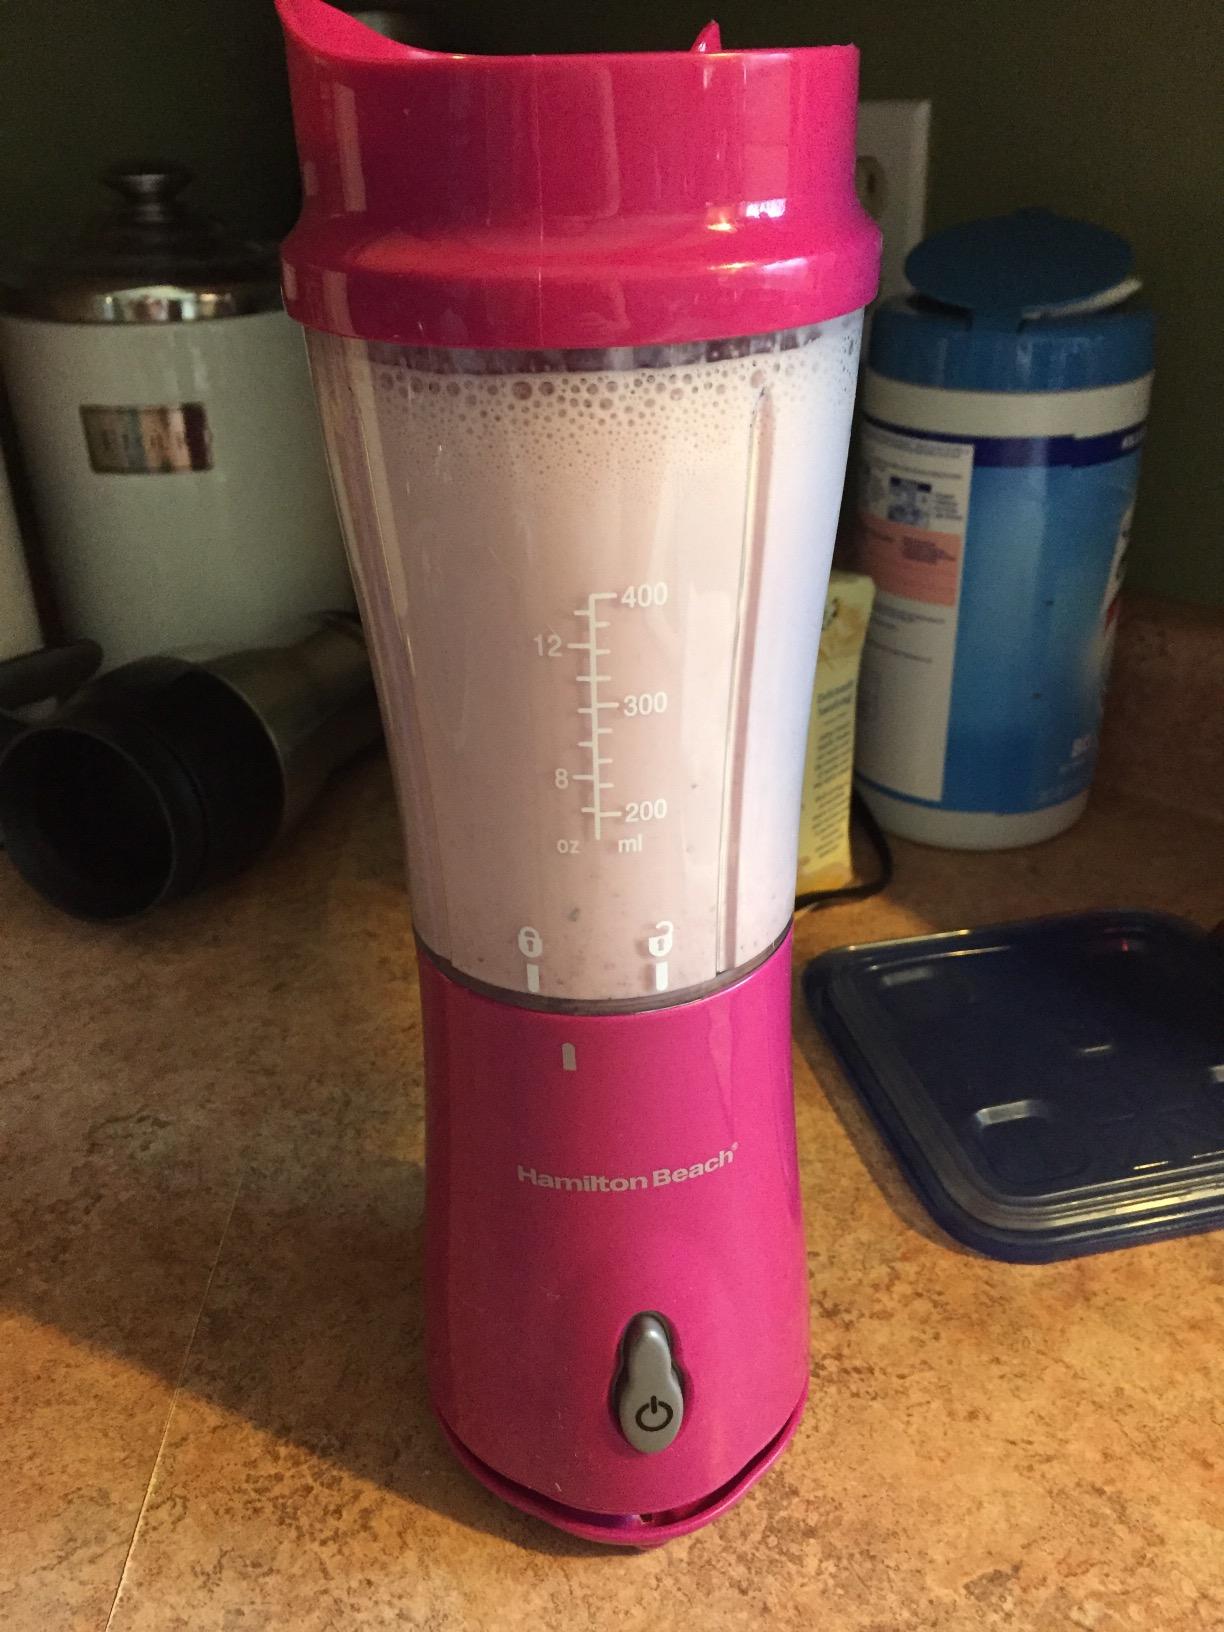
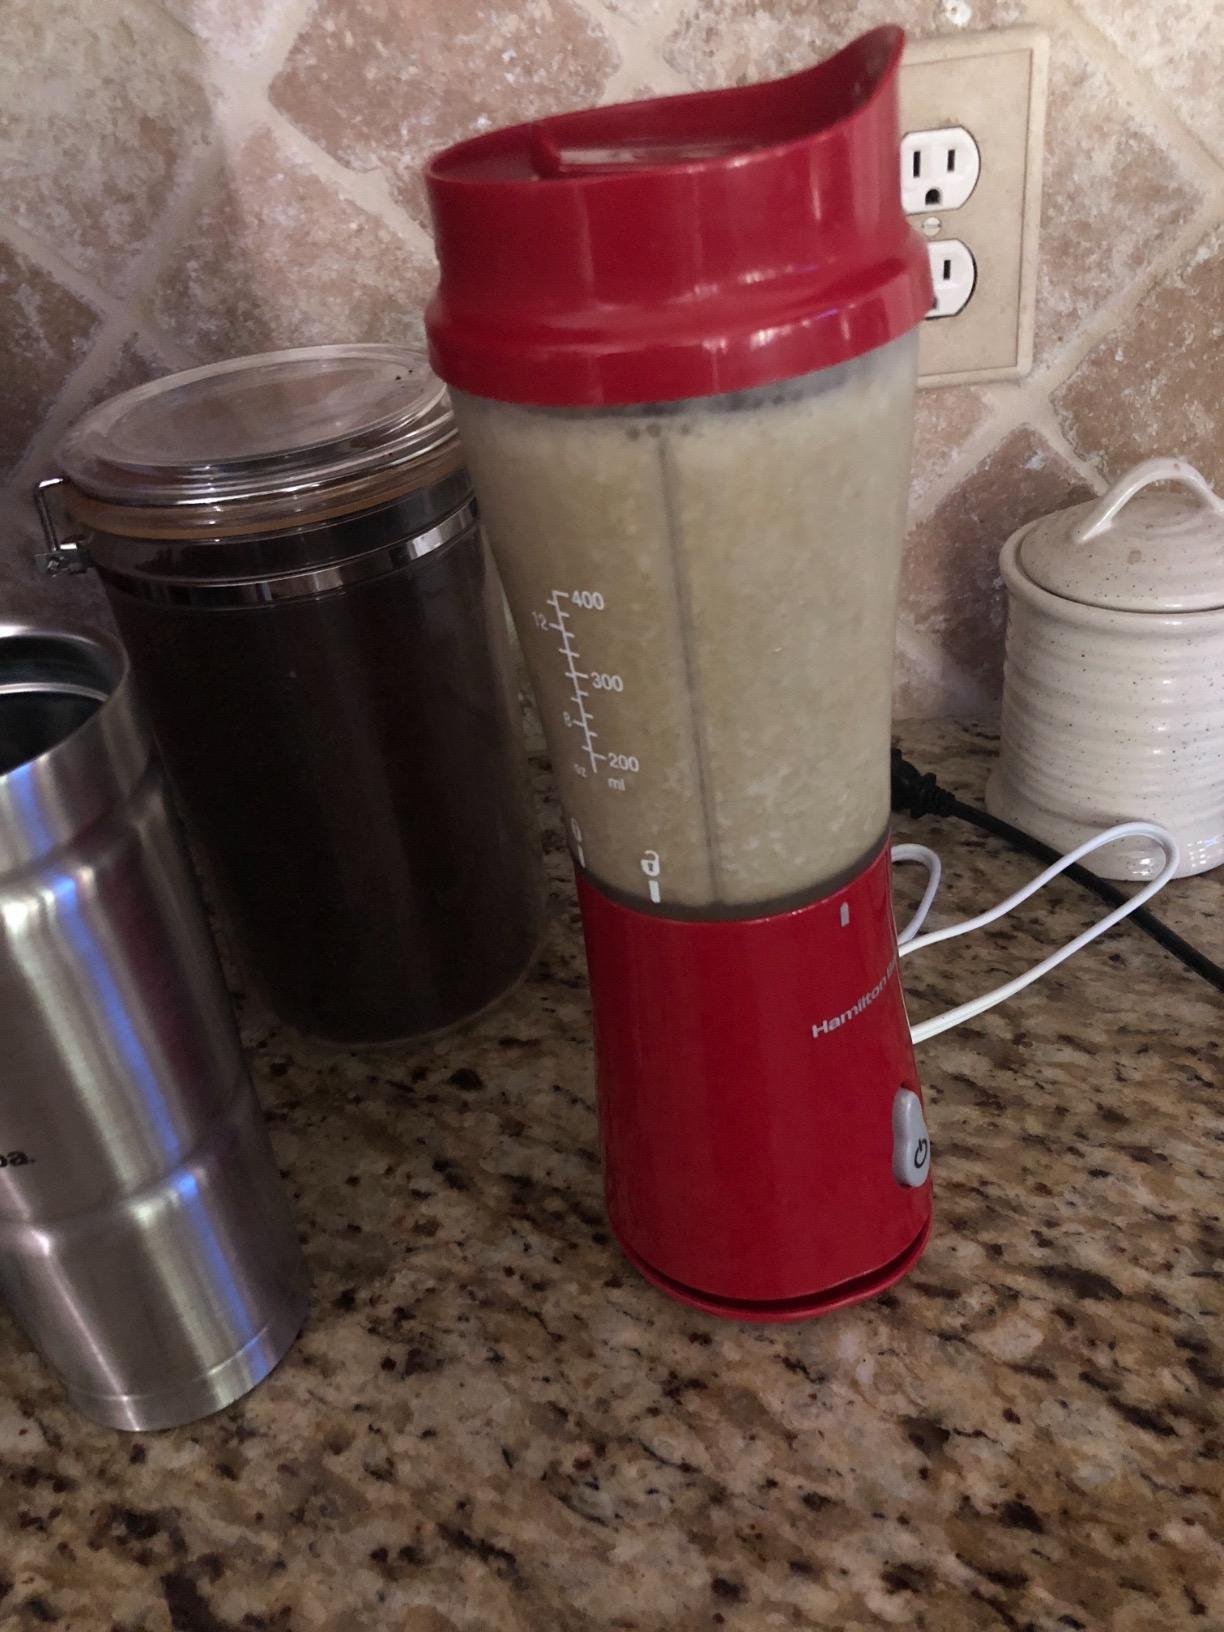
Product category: items_blender
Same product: no